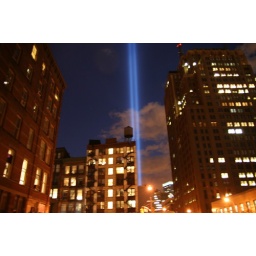
With water tower in foreground